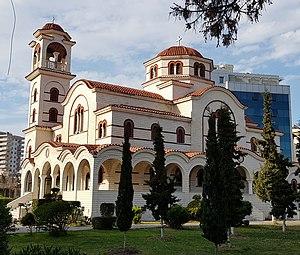
Durrës (Albanie) - Eglise de l'Apôtre Paul et de Saint Asti
Astius est un martyr chrétien du IIe siècle vénéré par les églises catholique romaine et orthodoxe orientale. Il était l'évêque de Dyrrhachium. Selon la légende, il a été arrêté par Agricola, le gouverneur romain de Dyrrachium, et a été torturé à mort vers 98 après JC pour avoir refusé d'adorer le dieu Dionysos. Il a été crucifié pendant la persécution des chrétiens sous l'empereur romain Trajan.
L'Église orthodoxe d'Albanie est une juridiction autocéphale de l'Église orthodoxe.